SS Donau (1929)

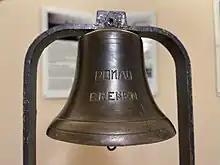
"Donau's" ship's bell, displayed at the Center for Studies of the Holocaust and Religious Minorities, Oslo, Norway

On 26 November 1942 Norwegian police, under Gestapo orders, handed 532 Jewish prisoners to the SS at Pier 1 in Oslo harbour. The ship was under the command of Untersturmführer Klaus Grossmann and Oberleutnant Manig. Men and women were put in separate holds on the ship, where they were deprived of basic sanitary conditions and mistreated by the soldiers. Only nine of the prisoners survived the Second World War.